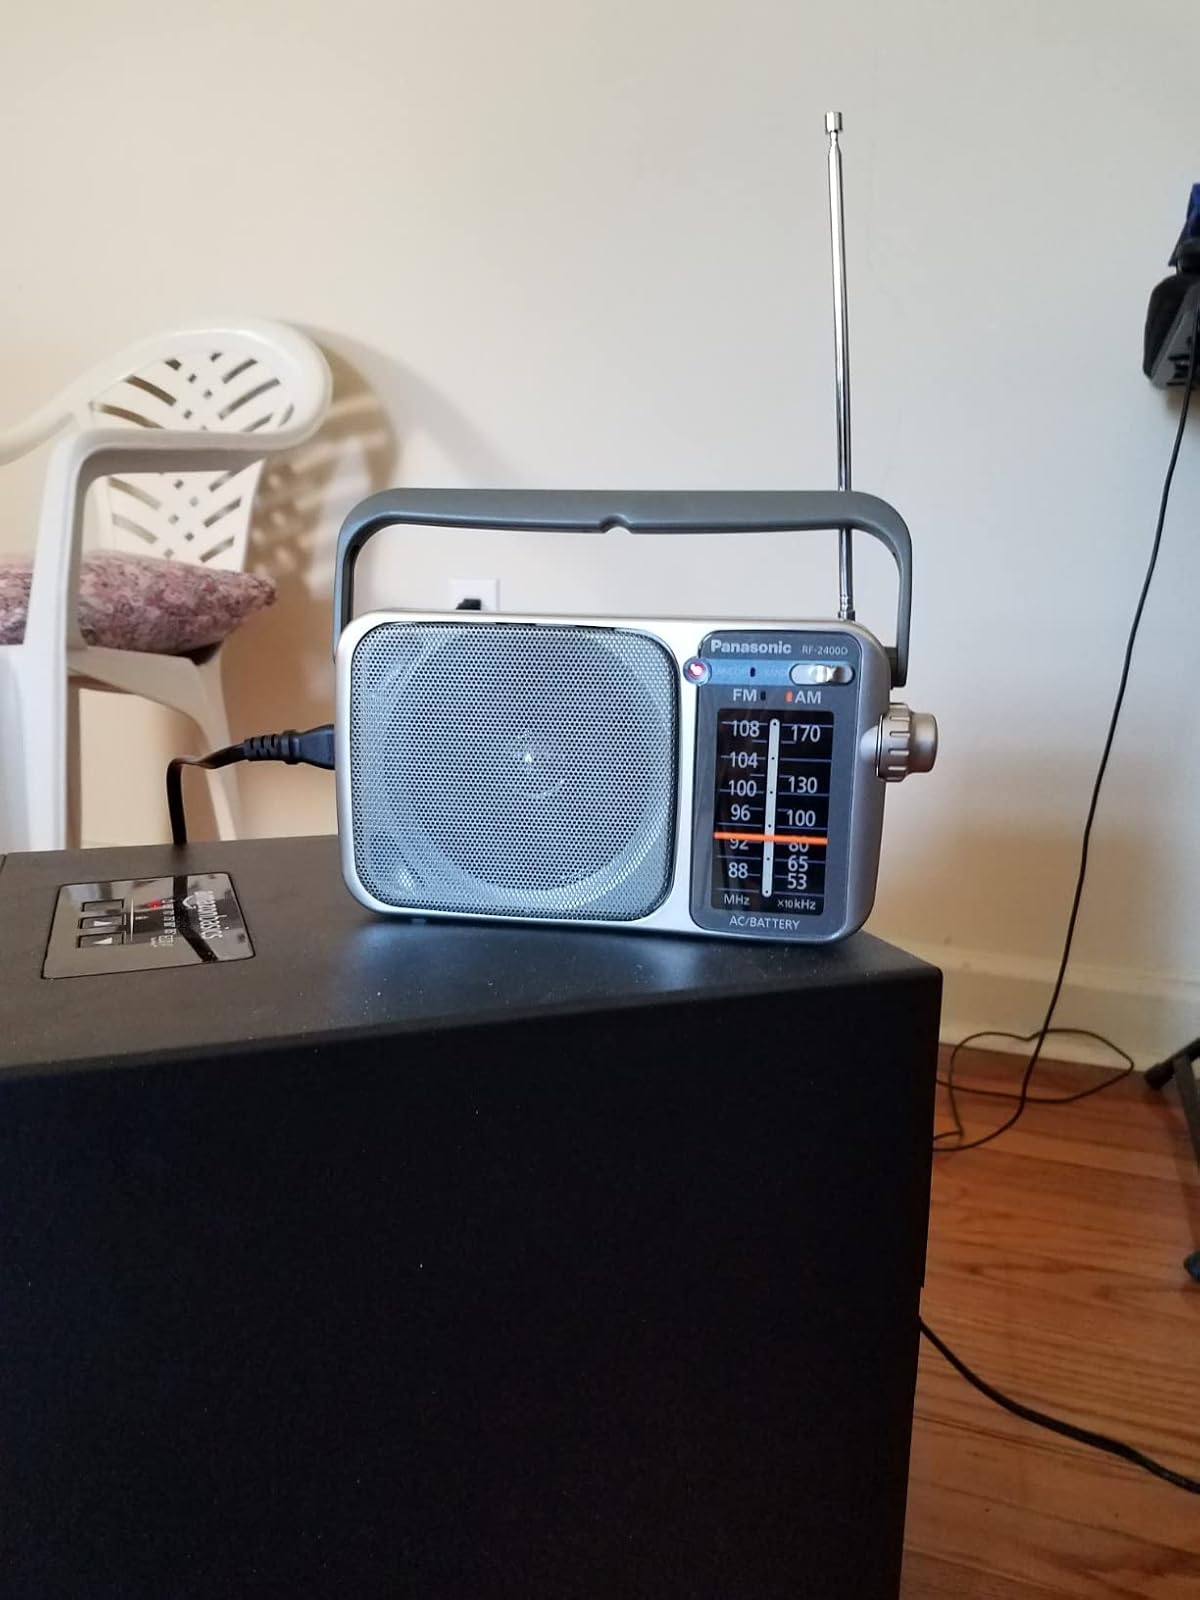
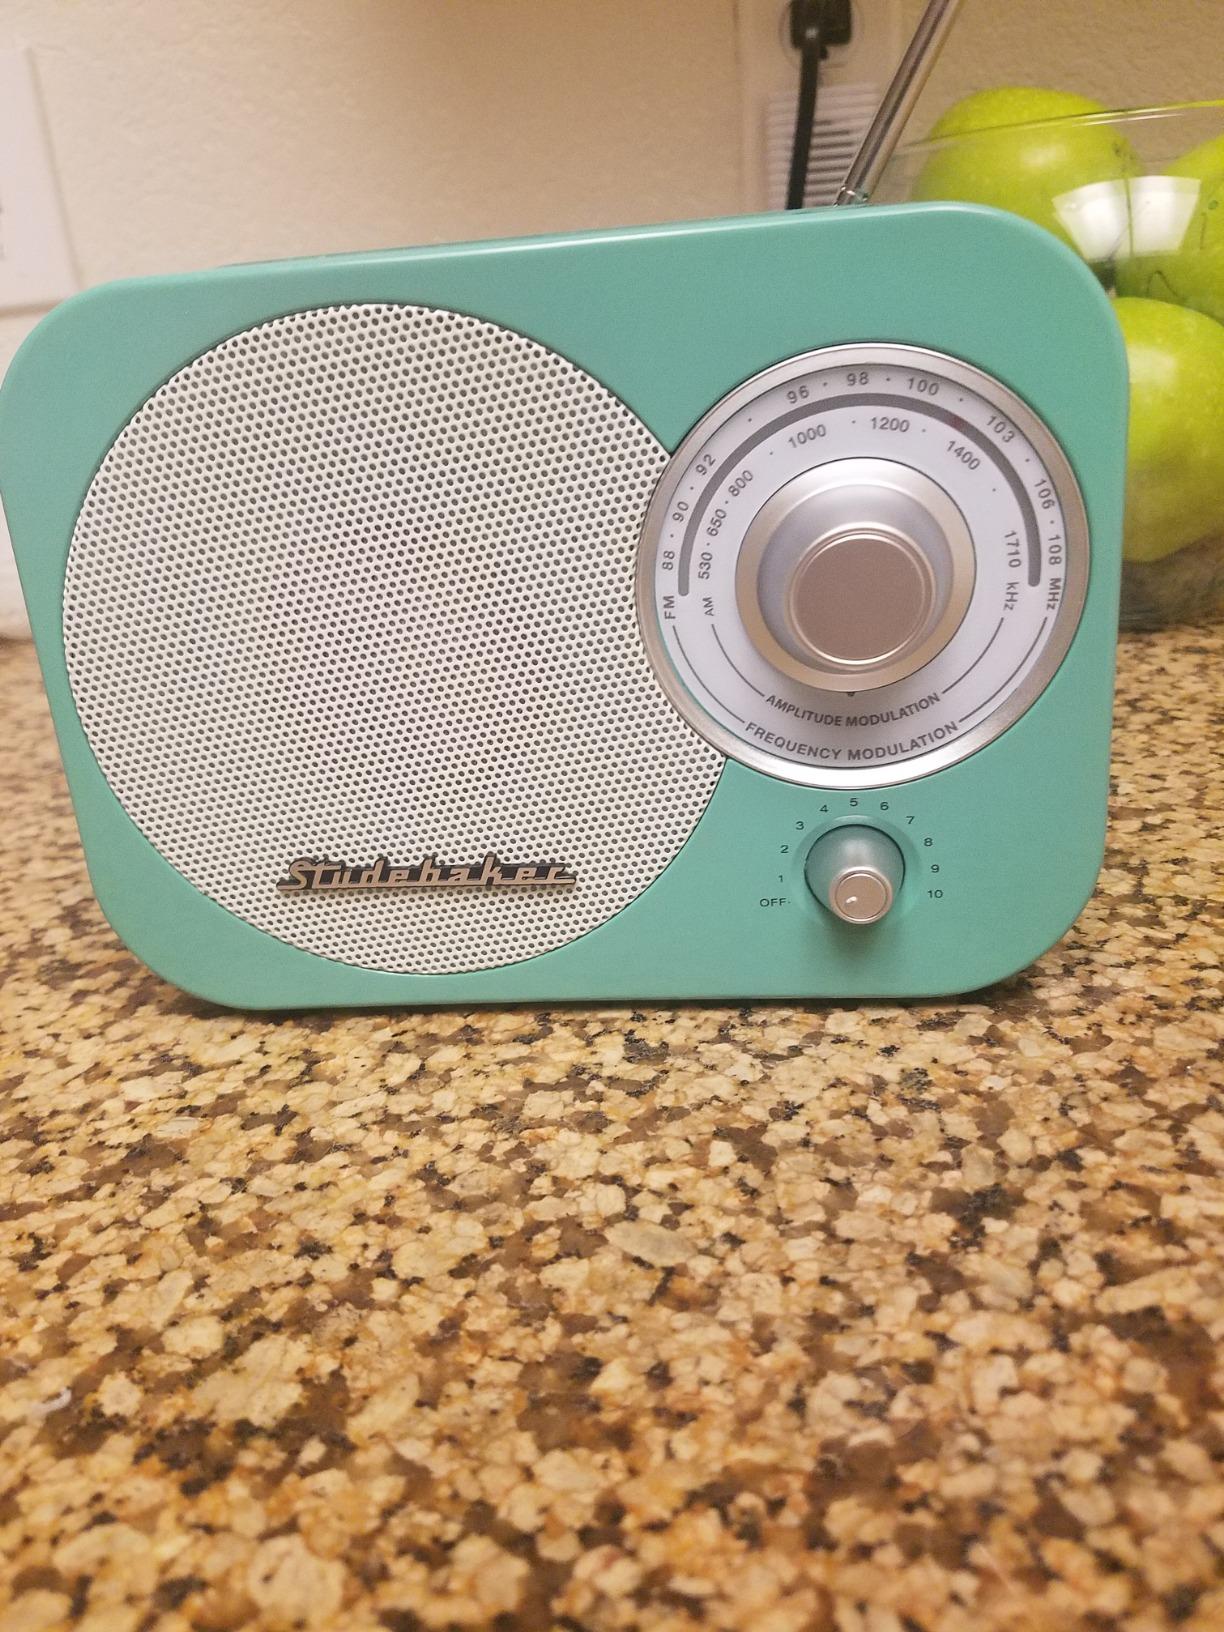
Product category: radio
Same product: no